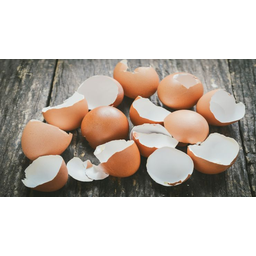
Label: eggshells